Zeki Majed

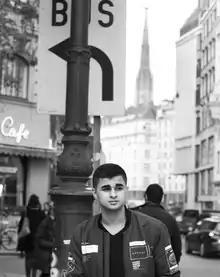
Zeki Majed in Vienna.

Zeki Majed (born 13 November 1996) is a Kurdish filmmaker and poet. He was born and raised in Sofia, Bulgaria.